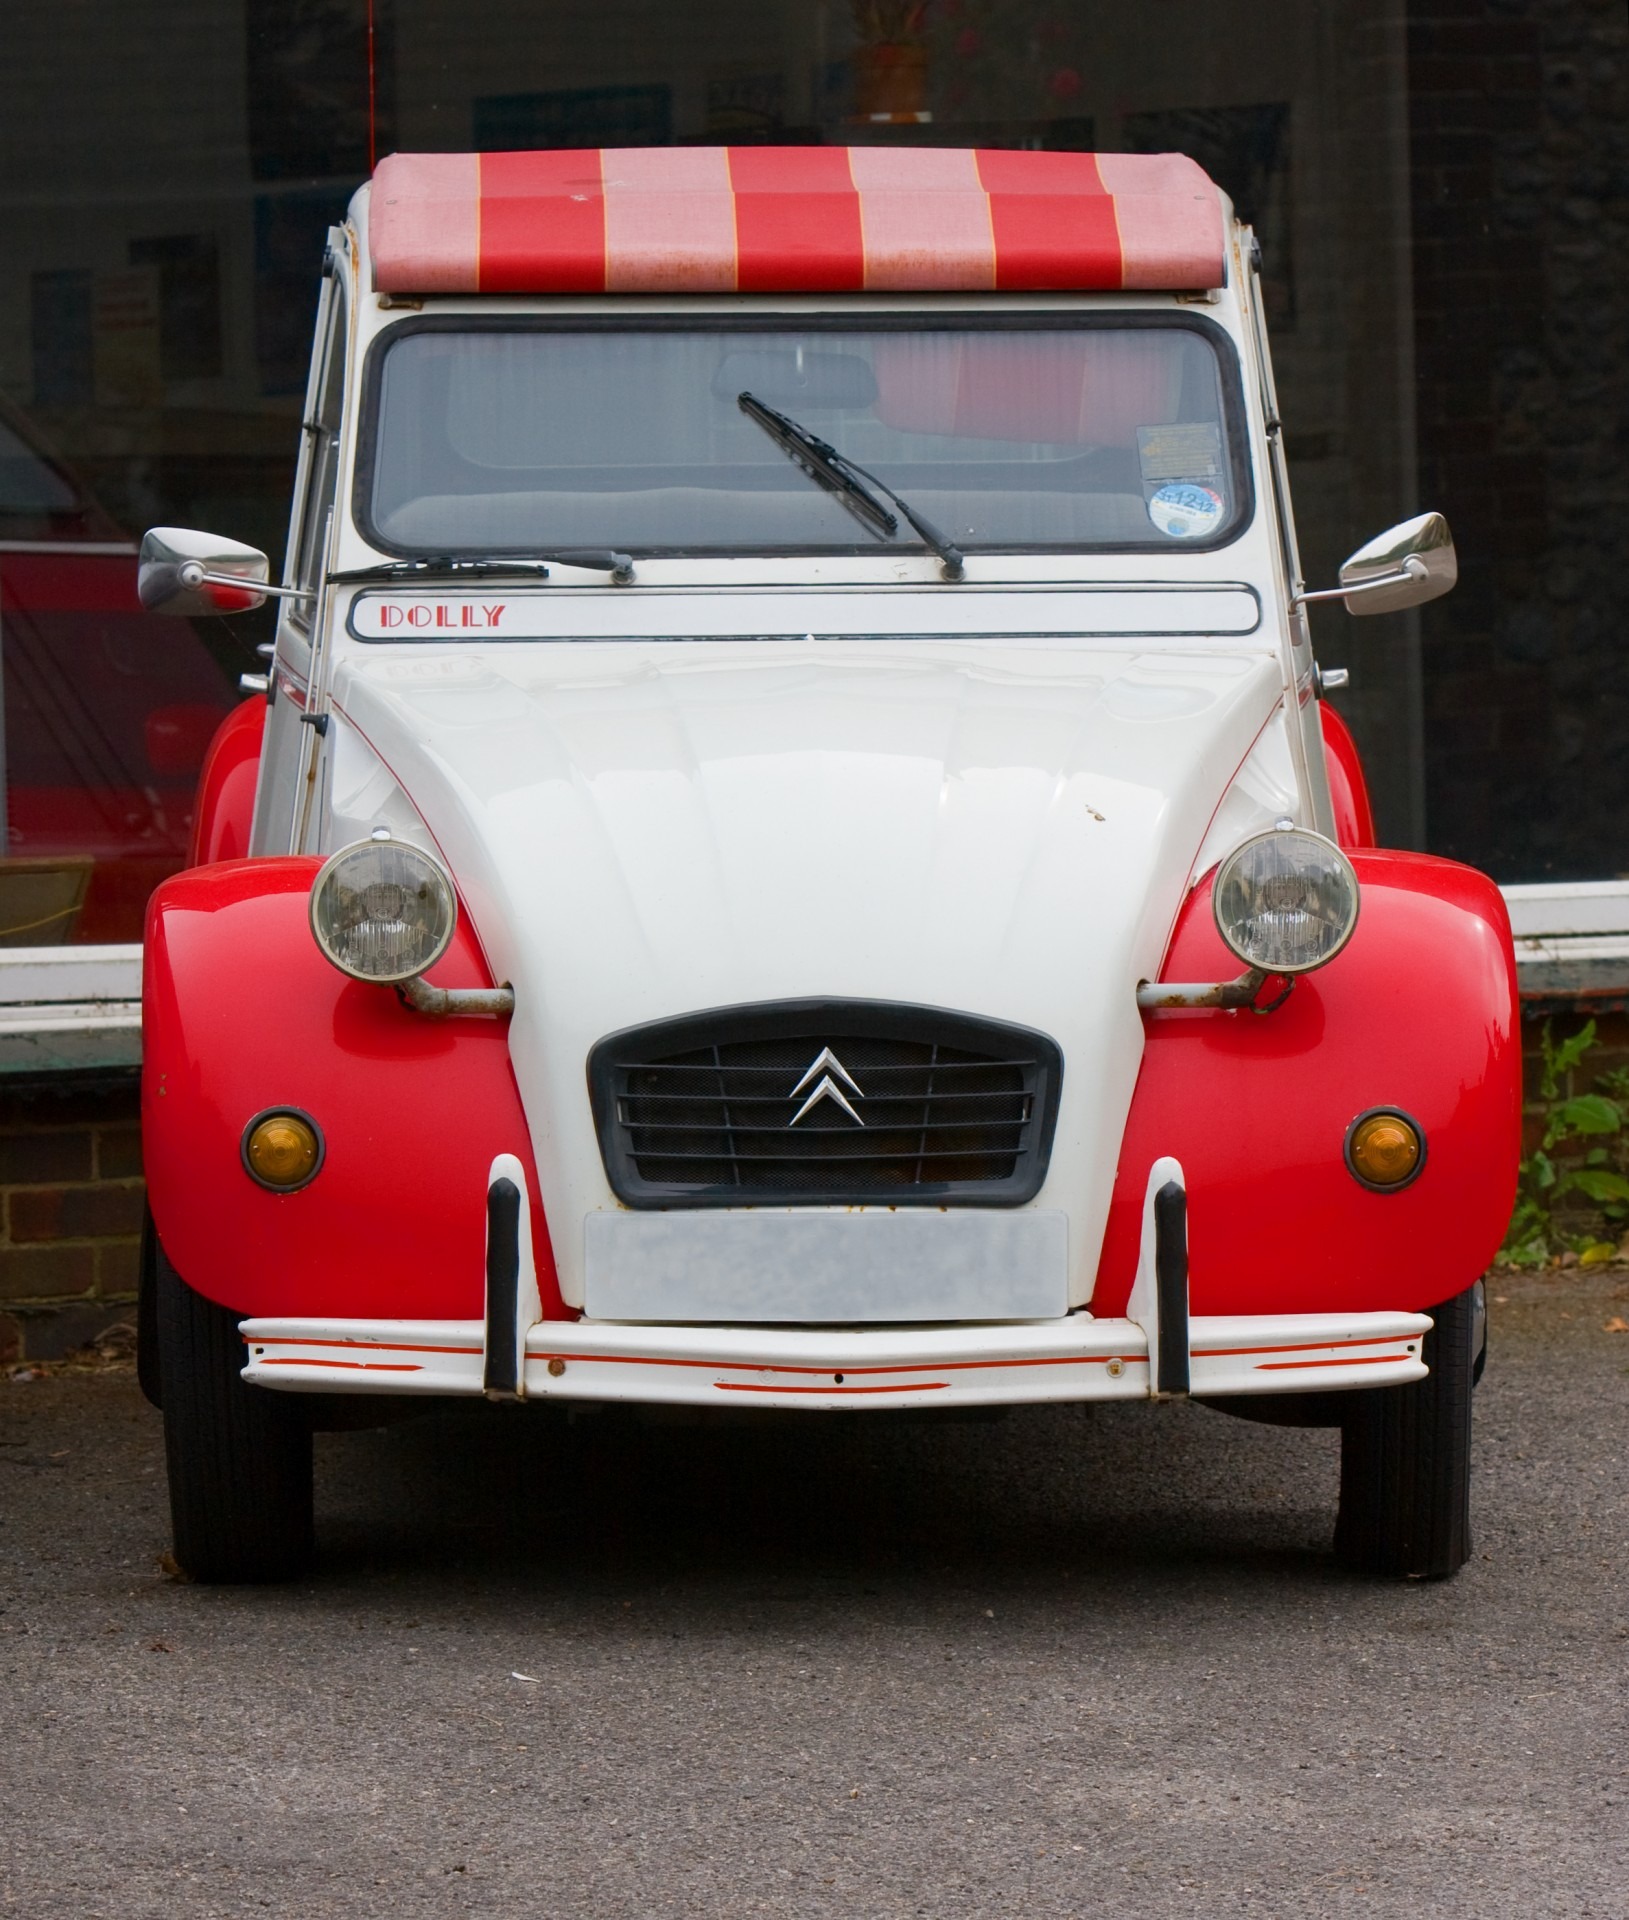
white, car, automobile, van, photo, transport, red, vehicle, motor vehicle, close up, nice, image, convertible, antique car, city car, land vehicle, automobile make, automotive exterior